Natalia Sheremeteva

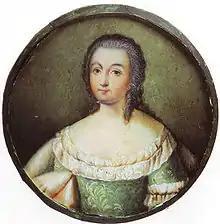
Princess Natalie Dolgorukov

Princess Natalia Borisovna Dolgorukova (née Countess Sheremeteva; , née ; 17 January, 1714 – 3 July, 1771) was one of the first Russian women writers. She has been called the most accomplished Russian memoirist of the 18th century.